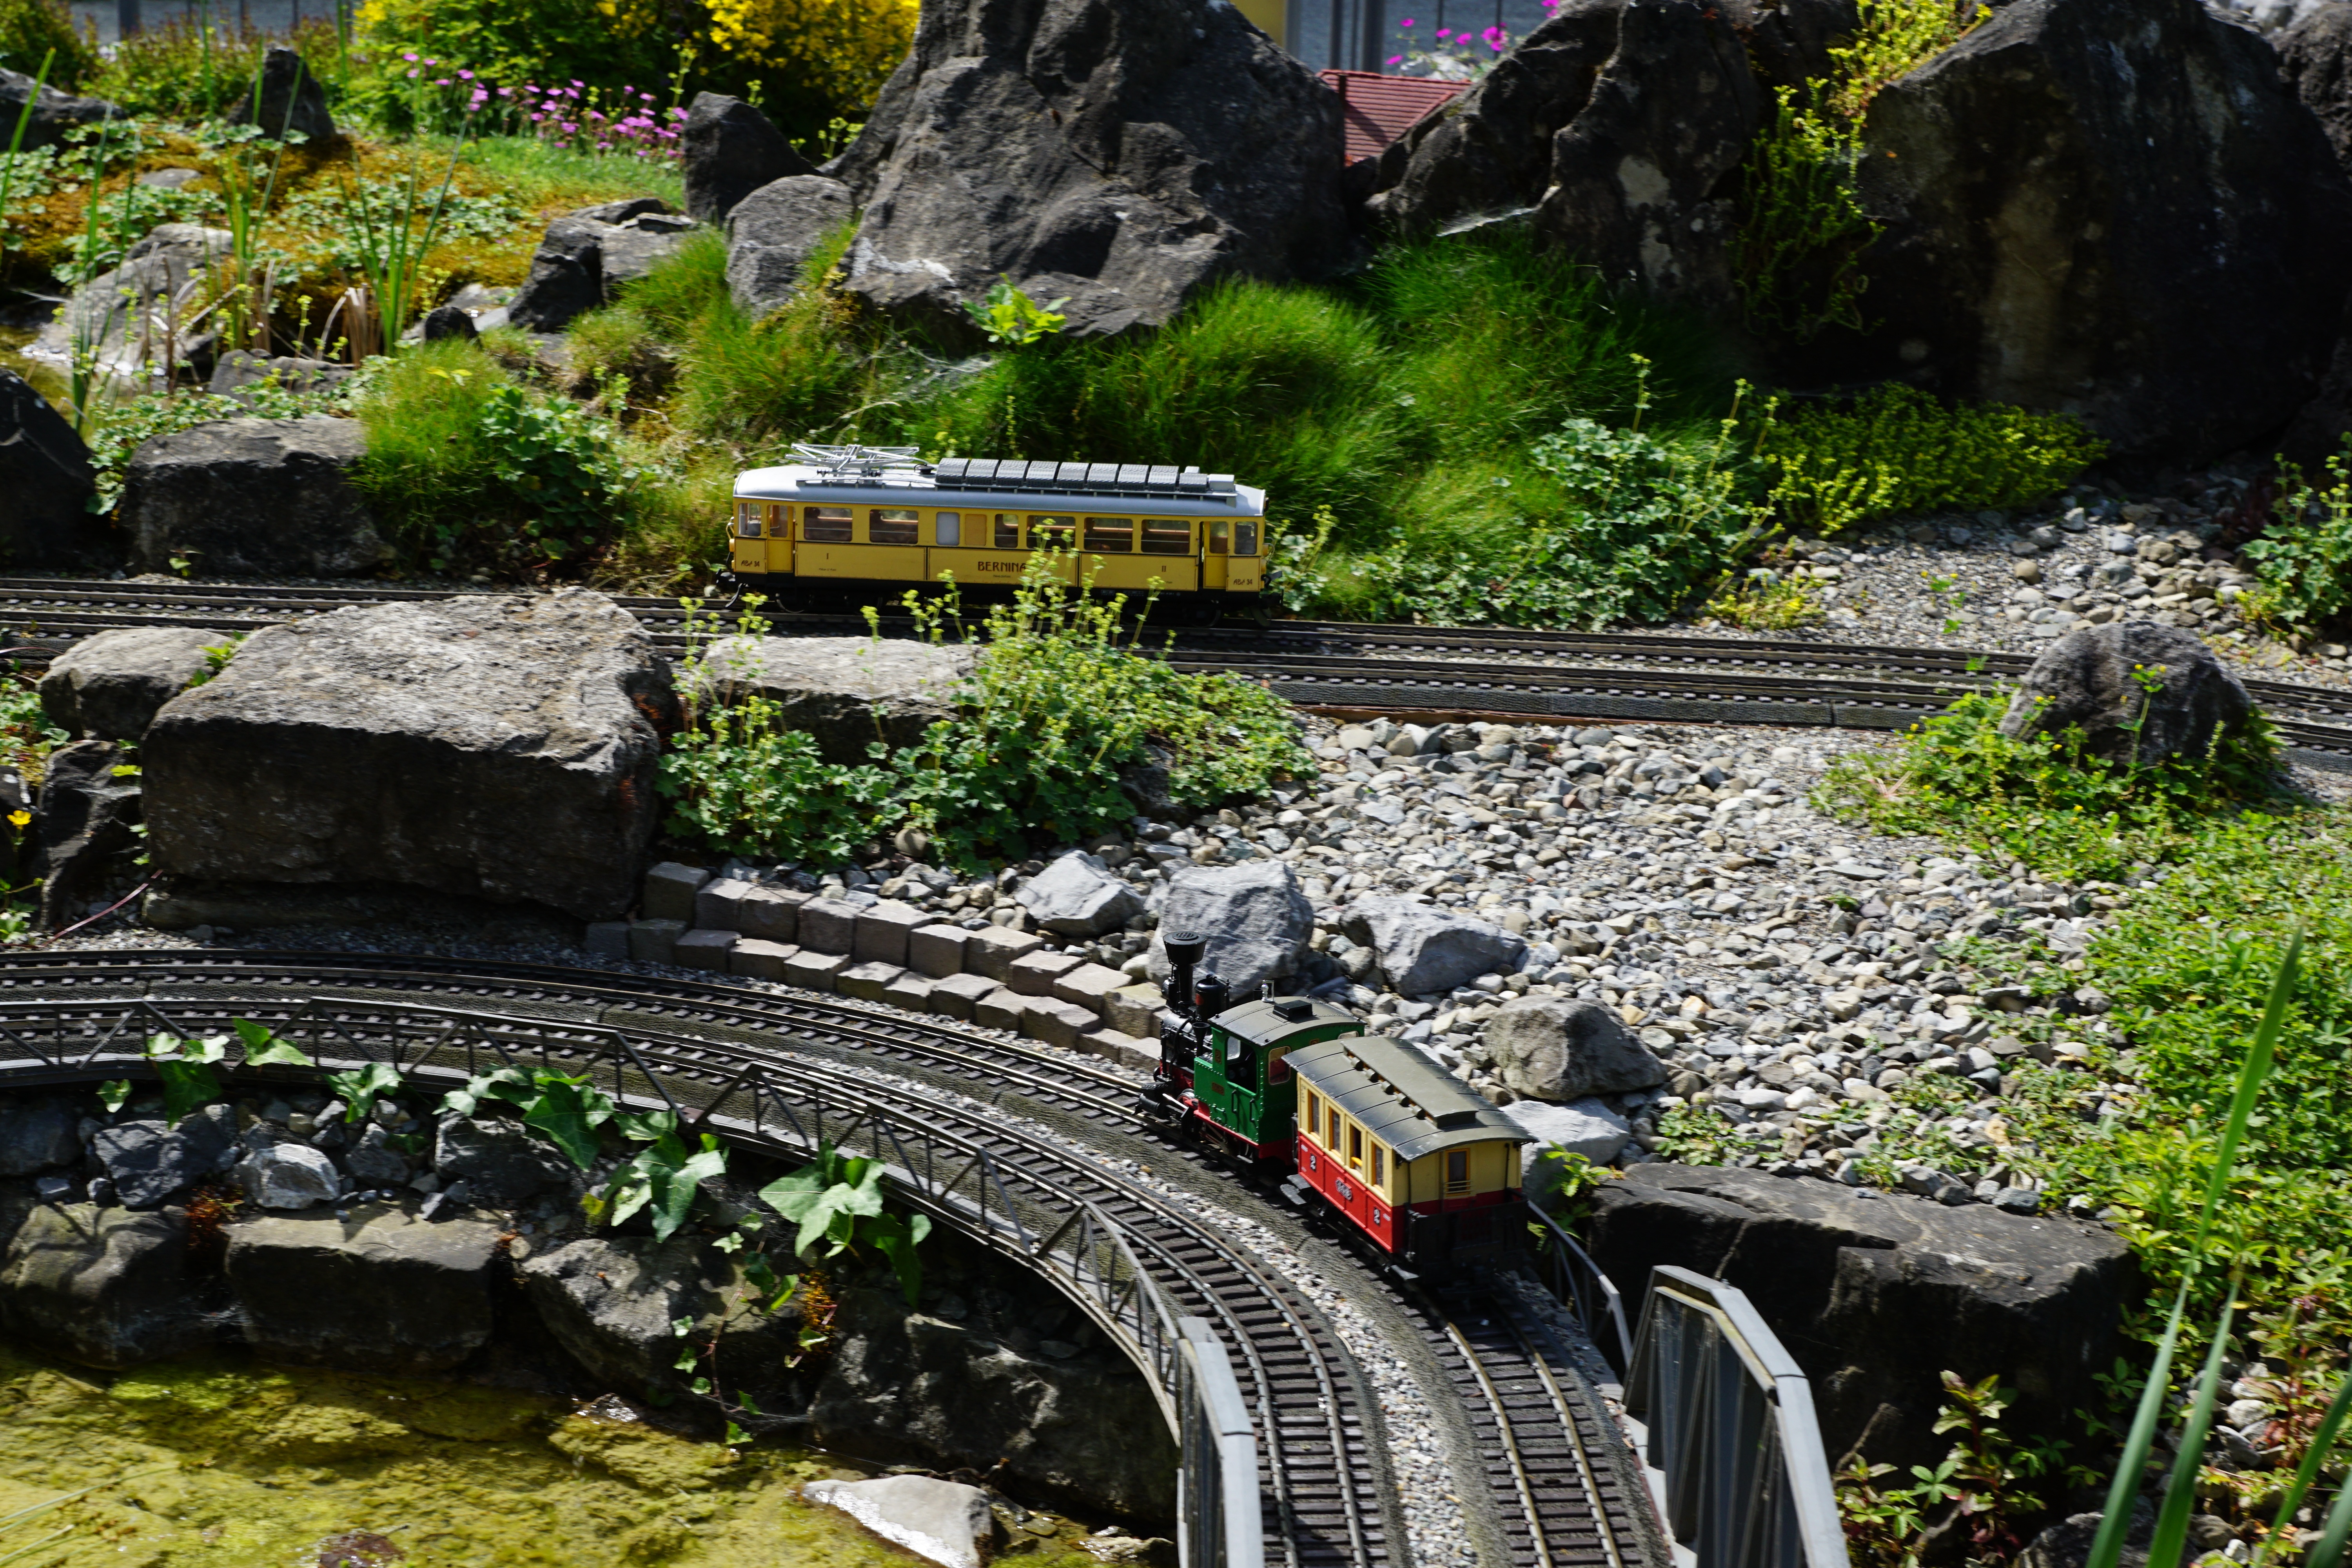
nature, track, railway, train, transport, garden, waterway, miniature, yard, seemed, mainau, geological phenomenon